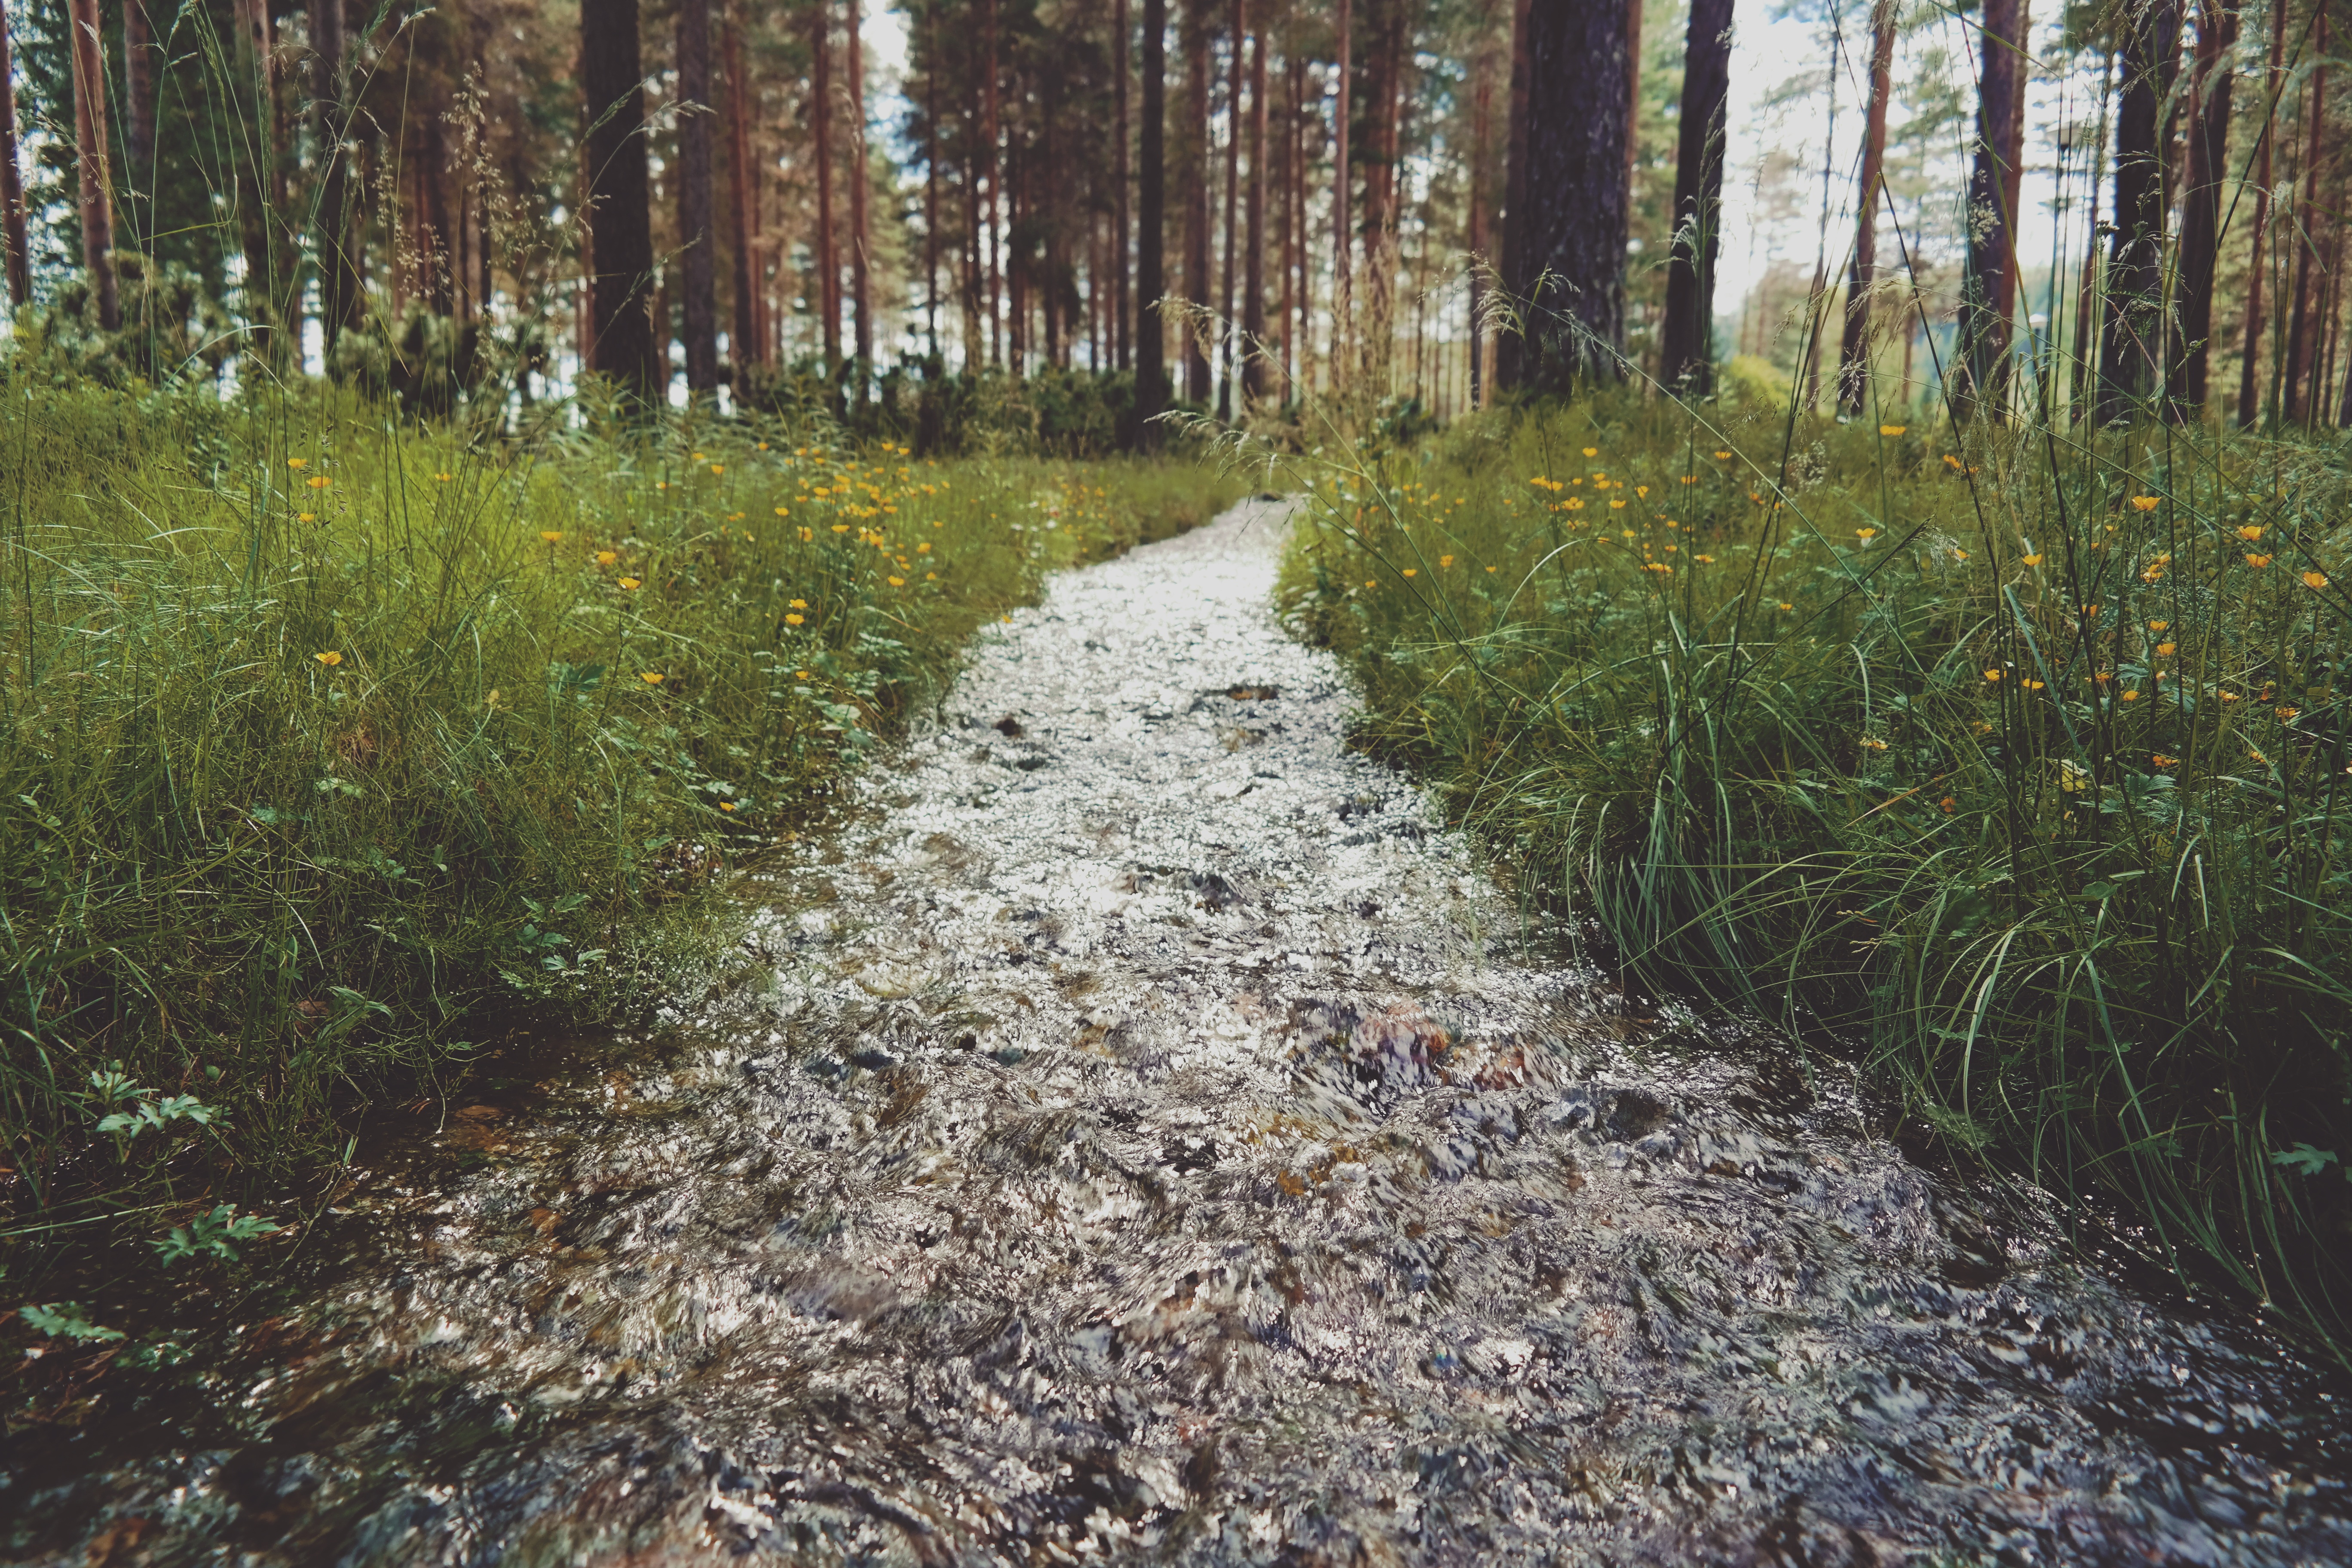
tree, water, forest, wilderness, trail, river, stream, autumn, soil, ridge, wetland, woodland, habitat, ecosystem, natural environment